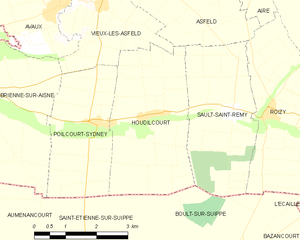
Carte des communes françaises: Houdilcourt